Tabernaemontana divaricata

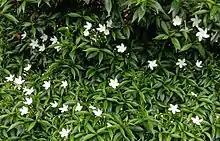
Flowers in West Bengal, India.

The plant generally grows to a height of and is dichotomously branched. The large shiny leaves are deep green and about in length and in width. The waxy blossoms are found in small clusters on the stem tips. The (single) flowers have the characteristic 'pinwheel' shape also seen in other genera in the family Apocynaceae such as "Vinca" and "Nerium". Both single and double-flowered forms are cultivated, the flowers of both forms being white. The plant blooms in spring but flowers appear sporadically all year. The flowers have a pleasing fragrance. More than 66 alkaloids are found in the shrub. Its habitats include montane brushwoods and sparse forests.